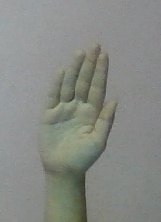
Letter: seen